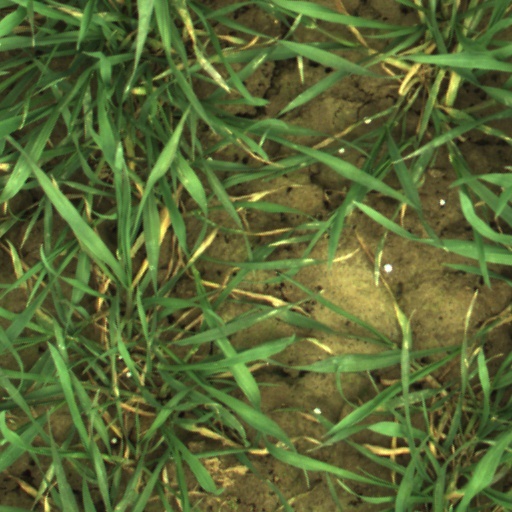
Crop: wheat